Inwood Hill Park

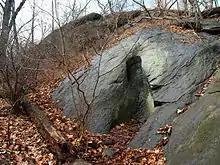
The largest glacial pothole in New York City is located in Inwood Hill Park.

The park is a central location in the 2013 science fiction novel "The Orion Project", due to its being a low-population area of a brightly lit city.